Jamie Gibson

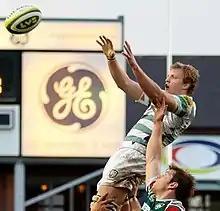
Gibson in a line-out during a match with Leicester on 18 November 2012

James George Selwyn Gibson (born 27 September 1990) is an English rugby union player who plays flanker for Gloucester in Premiership Rugby, England's top division. He has previously played for London Irish, Leicester Tigers and Northampton Saints appearing in over 250 professional games.